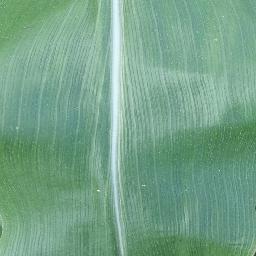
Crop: corn
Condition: (maize)_healthy